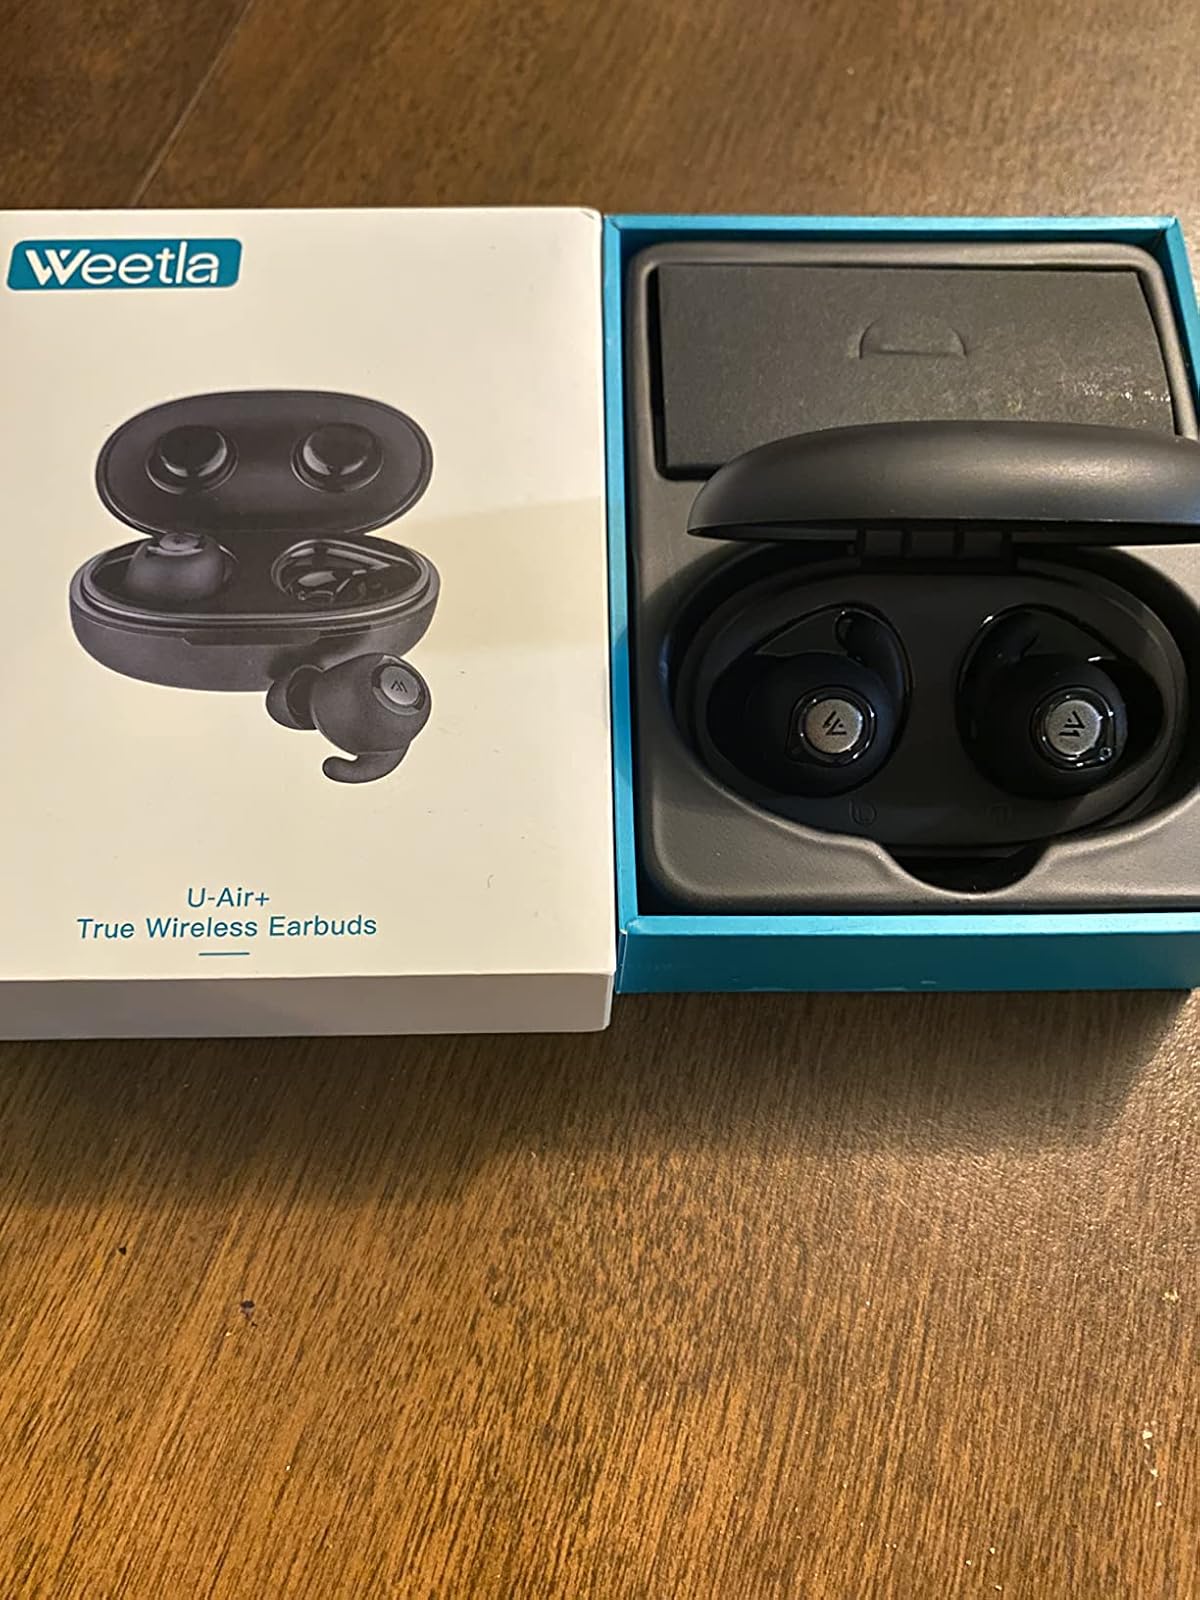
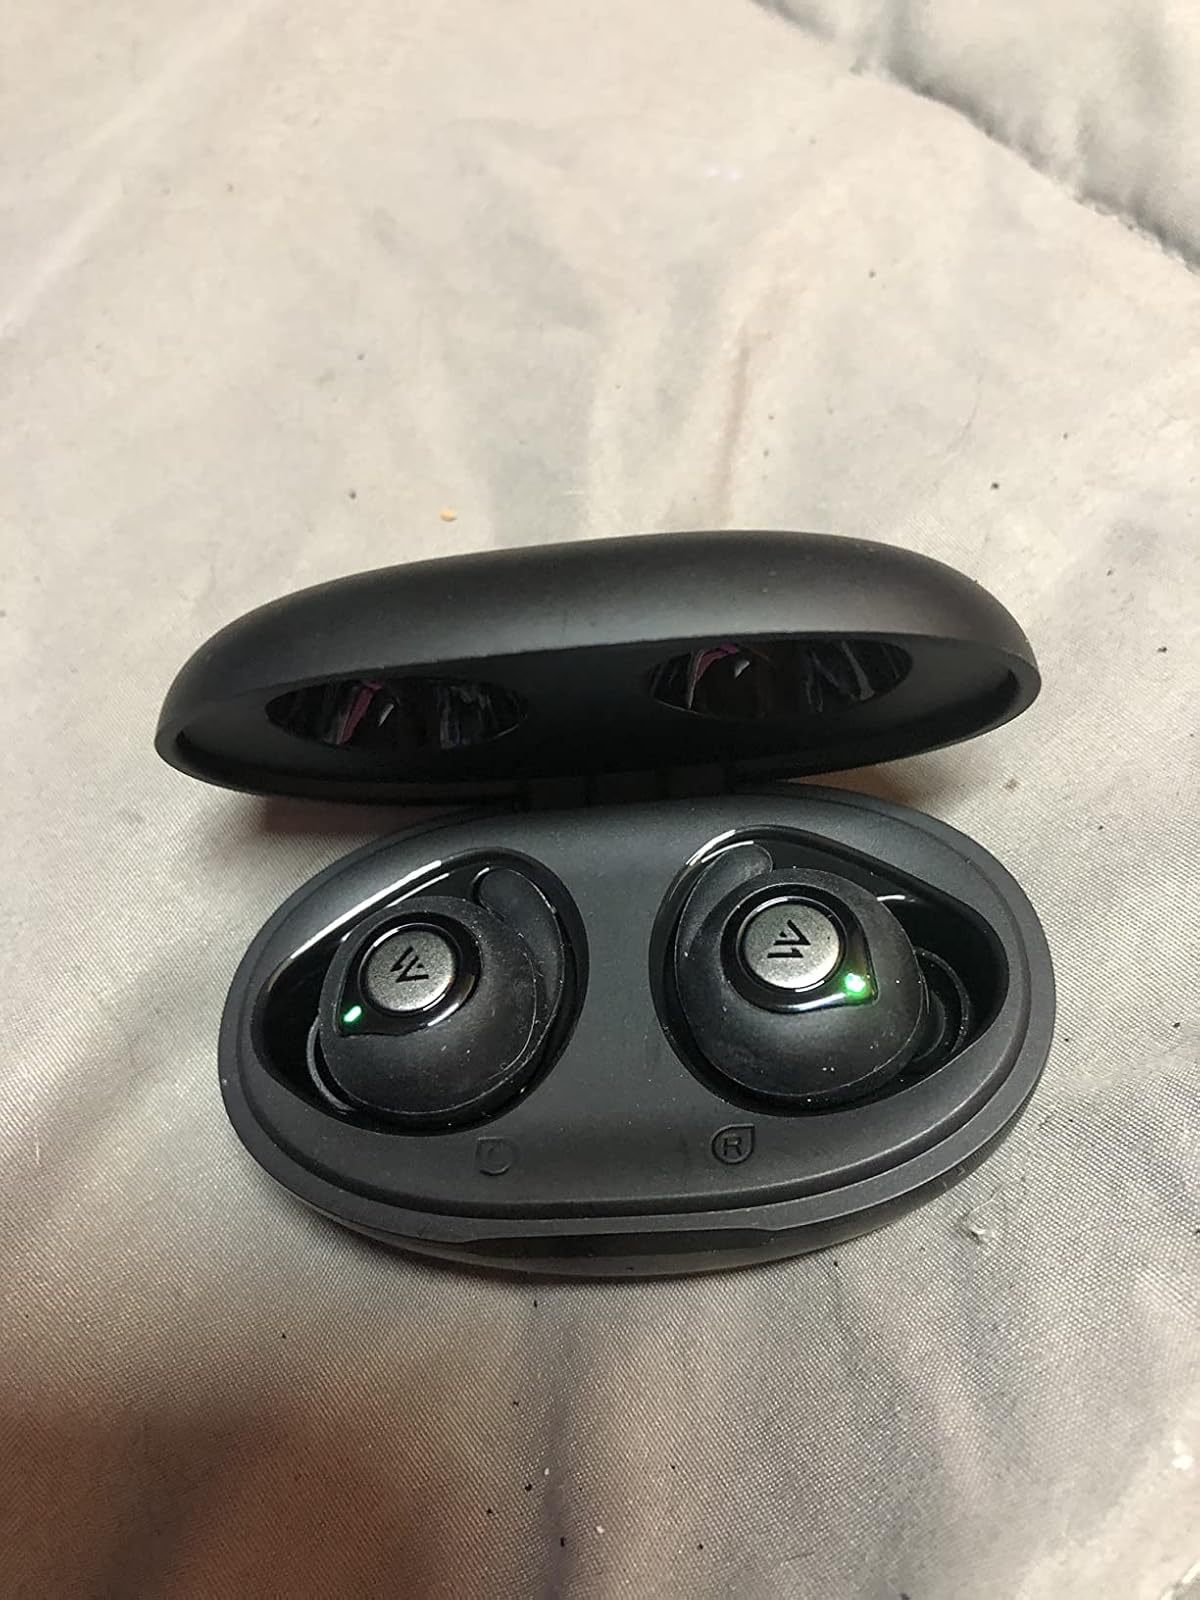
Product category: earbuds
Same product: yes